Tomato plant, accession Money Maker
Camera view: tilt-top (135 deg); turntable rotation: 60 degrees
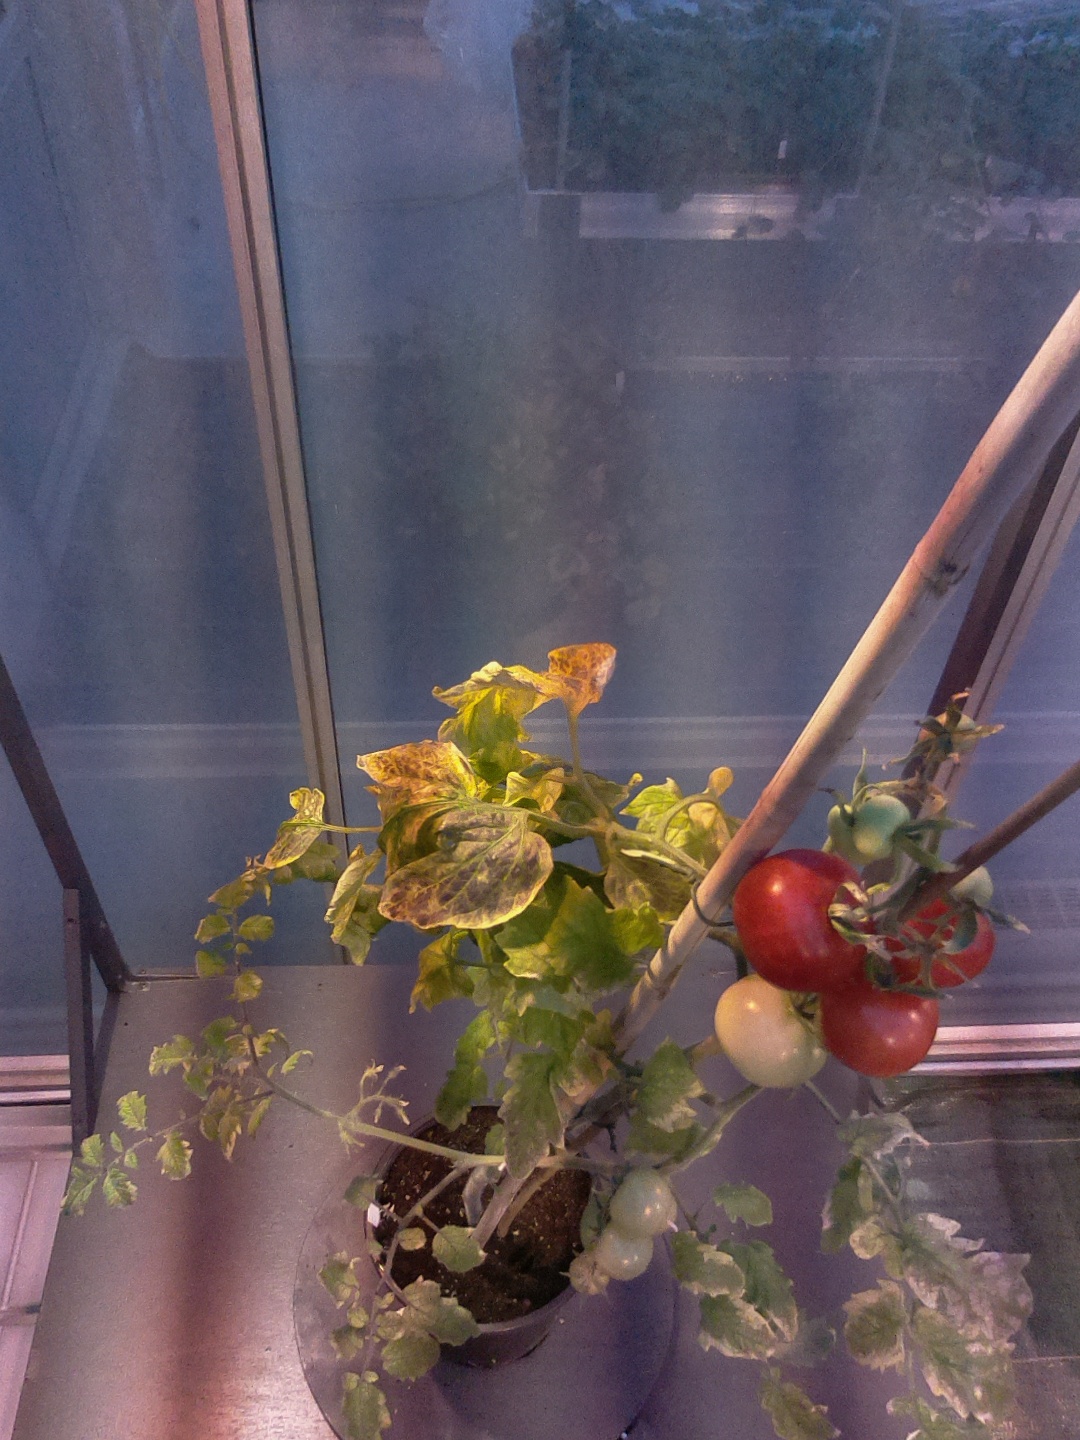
BBCH growth stage 84: 40%-50% of fruits show typical fully ripe color